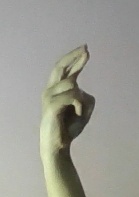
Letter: zay